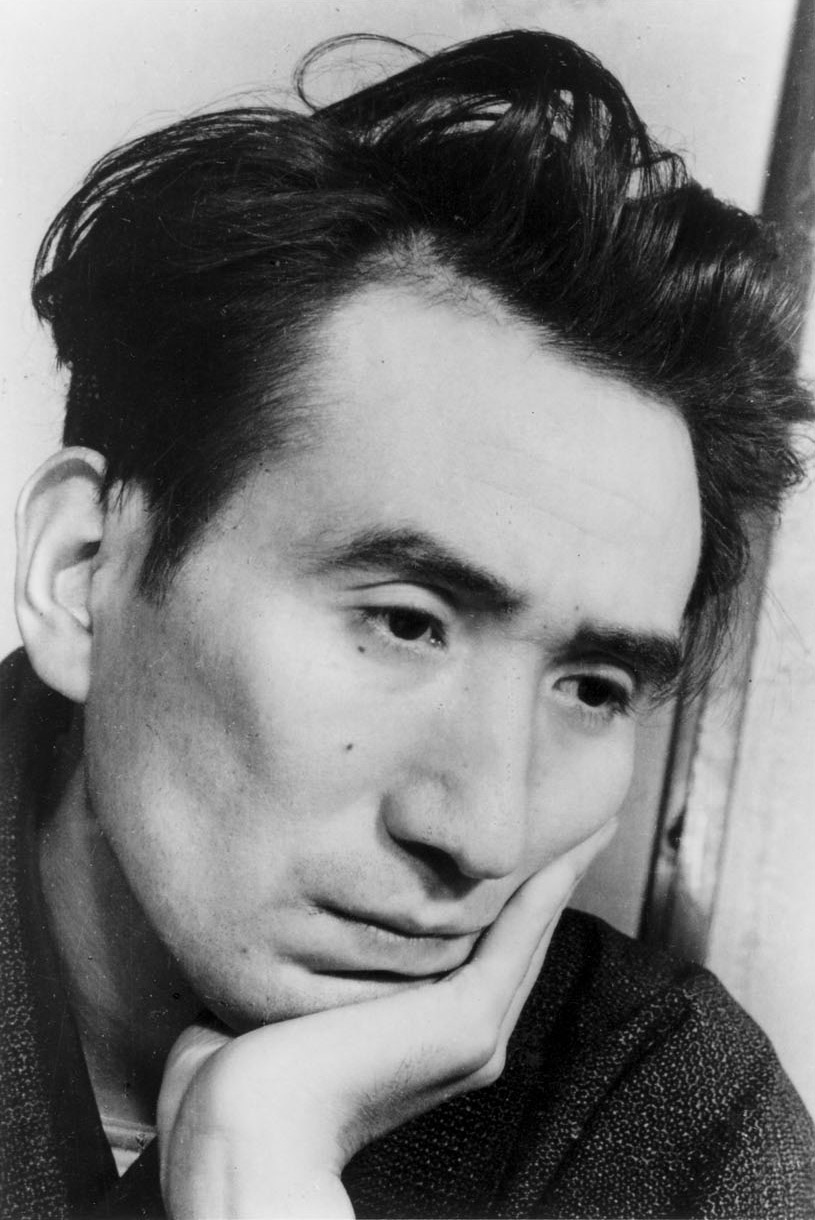
โอซามุ ดาไซ

| name = โอซามุ ดาไซ
| image = Osamu Dazai.jpg
| caption = โอซามุ ดาไซ
| birth_name = ชูจิ สึชิมะ
| birth_date = Dazai, Osamu. (2017). In Encyclopaedia Britannica, Britannica concise encyclopedia. Chicago, IL: Britannica Digital Learning. Retrieved from
| birth_place = เมืองคานางิ จังหวัดอาโอโมริ ประเทศญี่ปุ่น
| death_place = โตเกียว ประเทศญี่ปุ่น
| occupation = นักเขียนนิยาย, นักเขียนเรื่องสั้น
| genre = ร่วมสมัย
| movement = I Novel, "บุไรฮะ"
โอซามุ ดาไซ () เป็นนามปากกาของ ชูจิ สึชิมะ () นักเขียนชาวญี่ปุ่นผู้ถือว่าเป็นหนึ่งในนักเขียนนวนิยายคนสำคัญของญี่ปุ่นในศตวรรษที่ 20 ผลงานชื่อดังส่วนหนึ่งของดาไซ เช่น "อาทิตย์สิ้นแสง" ("ชาโย") และ"สูญสิ้นความเป็นคน" ("นิงเก็ง ชิกกากุ") ได้รับการยกย่องเป็นวรรณกรรมคลาสสิกยุคใหม่ของญี่ปุ่น งานเขียนของดาไซมีลักษณะเป็นกึ่งอัตชีวประวัติและสะท้อนชีวิตส่วนตัวของเขา ผลงานของดาไซเป็นที่สนใจของนักอ่านจำนวนมาก
==ผลงานสำคัญ==
ผลงานสำคัญของดาไซ ได้แก่:
==อ้างอิง==
==แหล่งข้อมูลอื่น==
* e-texts of Osamu's works at Aozora bunko
*
* Osamu Dazai's grave
* Synopsis of "Japanese Short Stories" ("Otogi Zoshi") at JLPP (Japanese Literature Publishing Project)
*
หมวดหมู่:บุคคลที่เกิดในปี พ.ศ. 2452
หมวดหมู่:บุคคลที่เสียชีวิตในปี พ.ศ. 2491
หมวดหมู่:นักเขียนชาวญี่ปุ่น
หมวดหมู่:ผู้ฆ่าตัวตายในประเทศญี่ปุ่น